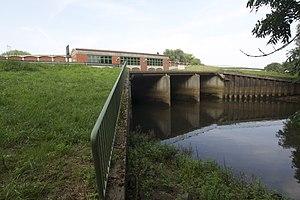
Stelle (Over), Allemagne: Ecluse de drainage de la Seeve à la confluence avec l'Elbe à la frontière avec Wuhlenburg